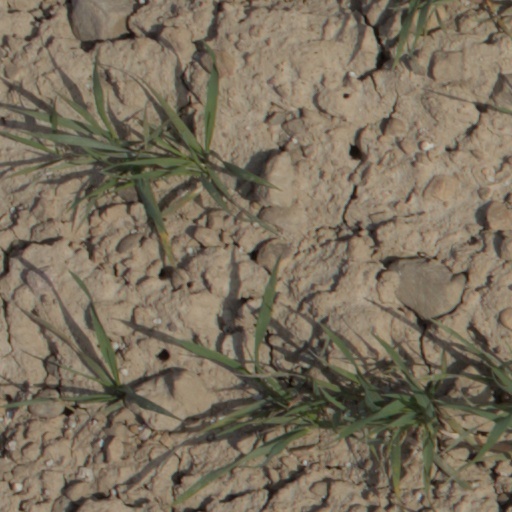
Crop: wheat